Andean flamingo

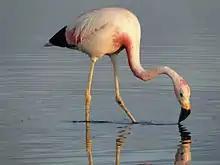
Andean flamingo foraging in a lake in Salar de Atacama, Chile

The Andean flamingo is considered a vulnerable species due to the mining business and human disturbances causing changes in its habitat.